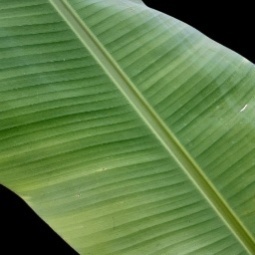
Label: Healthy